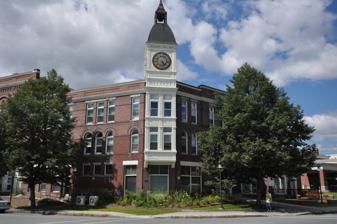
Building: Woodsville Opera Building
Country: United States of America
Year built: 1890
United States historic place Woodsville Opera Building U.S. National Register of Historic Places Show map of New Hampshire Show map of the United States Location 67 Central St., Woodsville, New Hampshire Coordinates 44°9′8″N 72°2′18″W / 44.15222°N 72.03833°W / 44.15222; -72.03833 Area less than one acre Built 1890 ( 1890 ) Built by S. S. Ordway & Company Architect Damon Brothers Architectural style Romanesque NRHP reference No. 80000288 Added to NRHP May 15, 1980 The Woodsville Opera Building is a historic commercial and performance building at 67 Central Street in Woodsville, New Hampshire , the commercial center of the town of Haverhill . Built in 1890, it is a local architectural landmark, and includes a performance venue that has been used for many local events, including high school graduations and proms. The building was listed on the National Register of Historic Places in 1980. Description and history The Woodsville Opera Building occupies a prominent location in the Woodsville business district, at the southwest corner of Court and Central streets ( New Hampshire Route 135 and U.S. Route 302 , respectively). Its most distinctive feature, a four-story clock tower set at an angle to the street corner, makes it a local landmark. It has Romanesque Revival and Panel Brick styling, with round-arch windows on the second floor, and a round-arched main entrance bay facing Central Street. The building interior originally housed a combination of commercial retail and office spaces, in addition to the opera house. The block was built in 1890 by E. B. Mann and the Woodsville Opera Building Society. The building includes a performing venue that seats 600, and was for many years a center of civic life in the community, hosting high school graduations, proms, and other events. For many years it housed the Mann pharmacy, which claimed to be one of the longest-running drugstores in the nation. Portions of the building have been converted to affordable housing . See also National Register of Historic Places listings in Grafton County, New Hampshire Wikimedia Commons has media related to Woodsville Opera Building . References